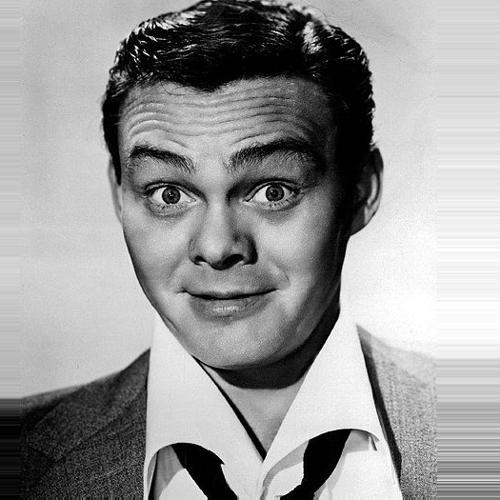
Age: 35